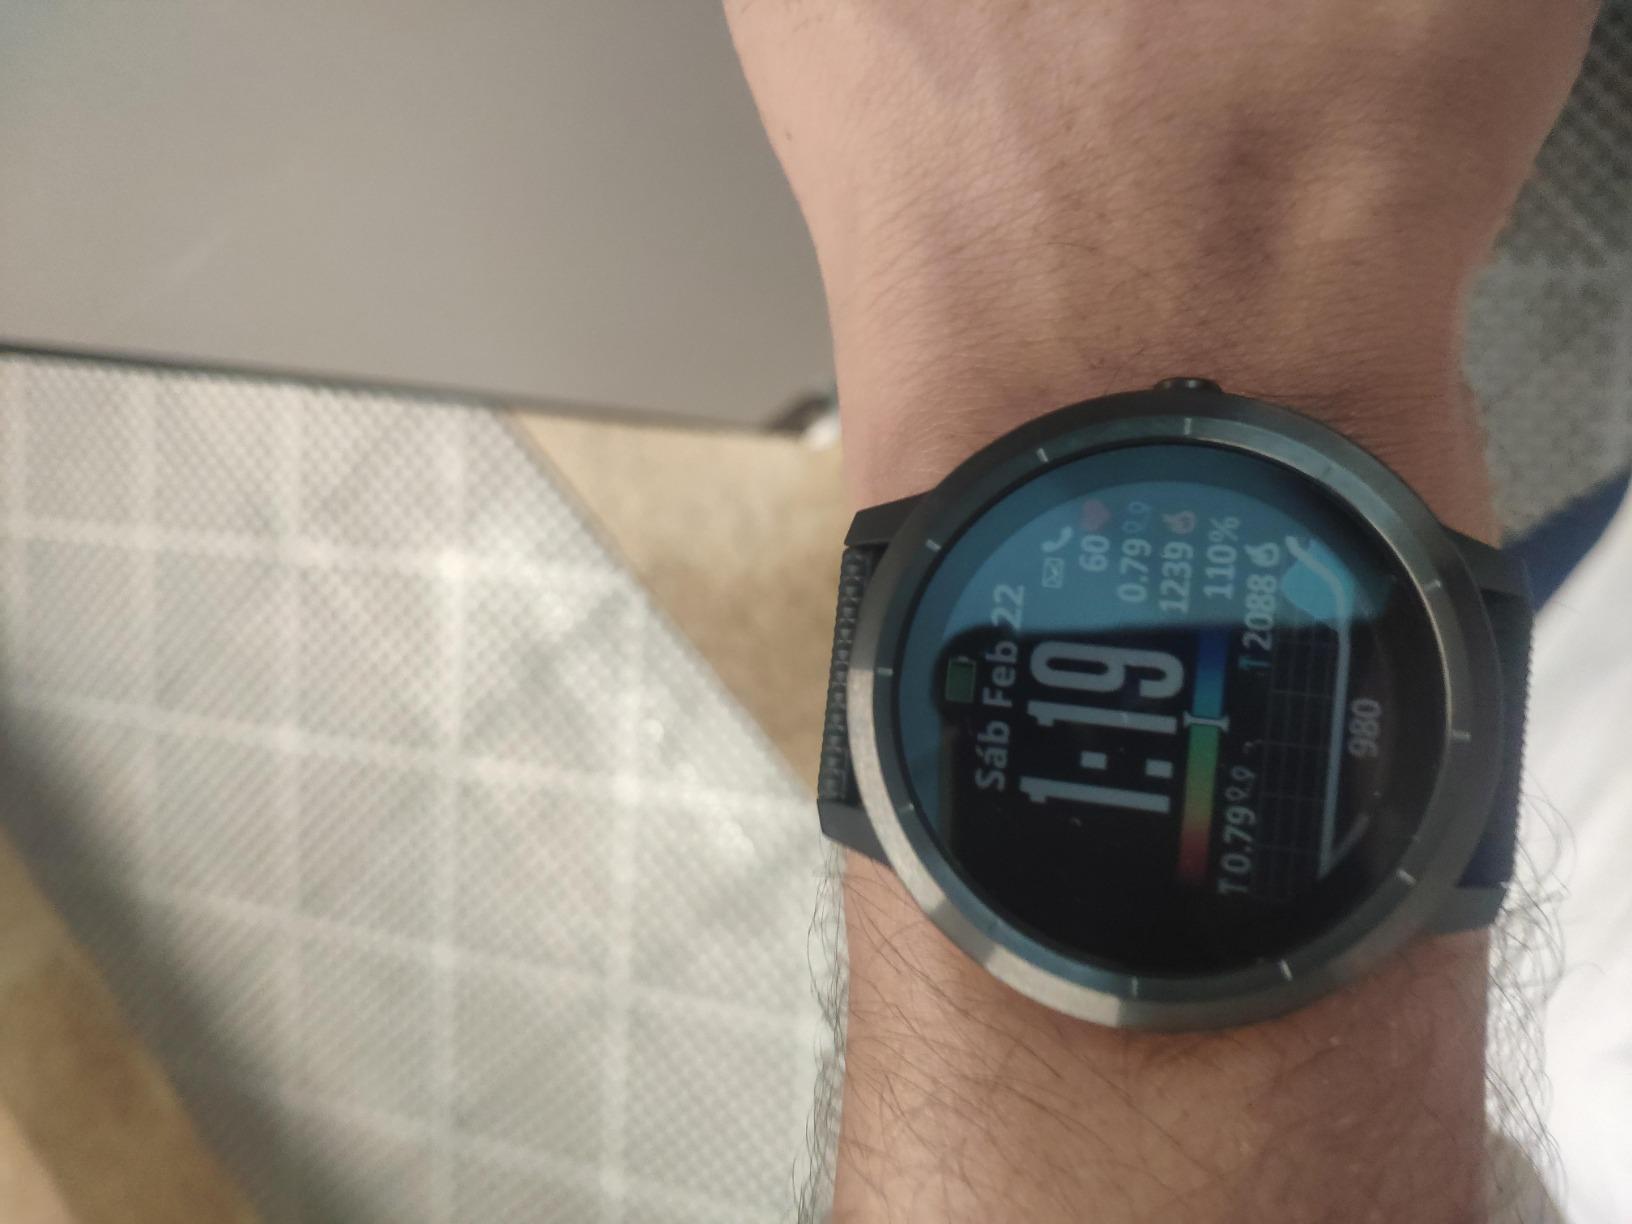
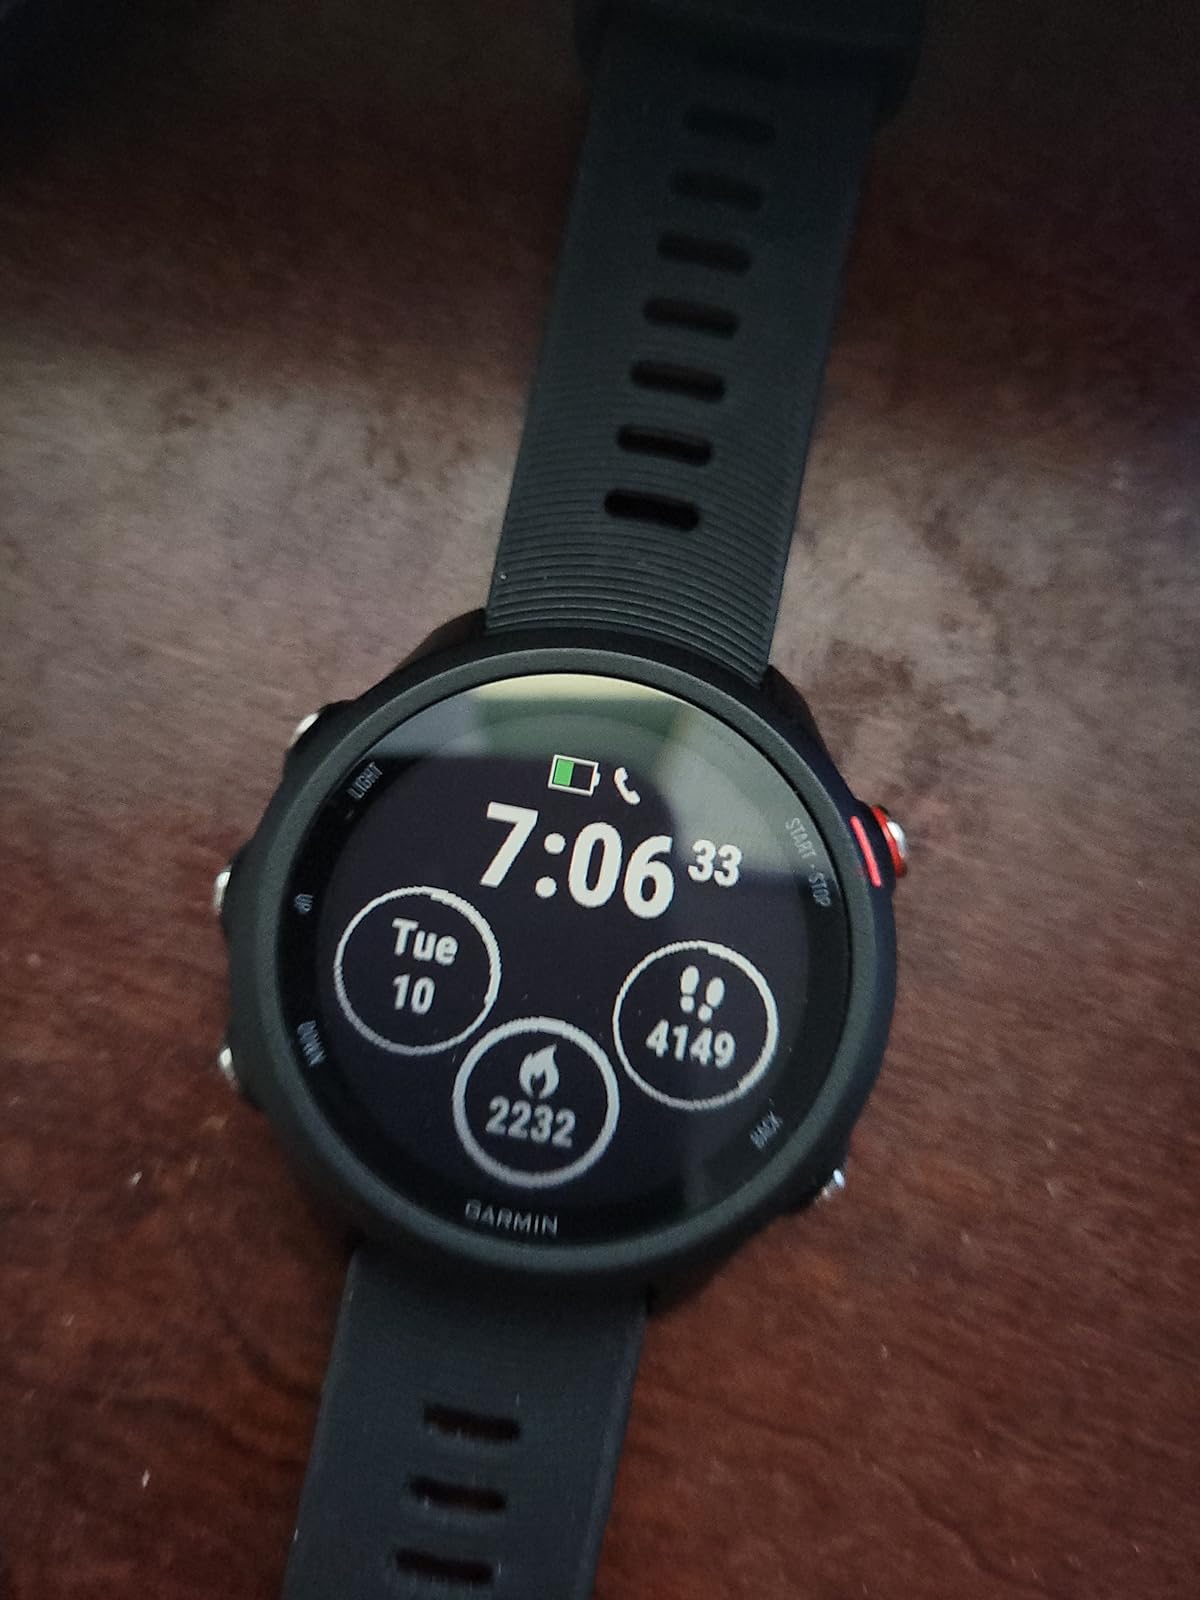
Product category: smartwatch
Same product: no